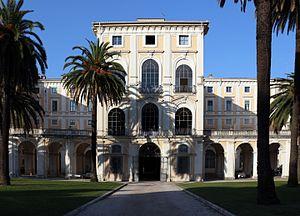
Joseph Bonaparte, né le 7 janvier 1768 à Corte, pendant la période d'indépendance de la République corse, et mort le 28 juillet 1844 à Florence, dans le grand-duché de Toscane, est un homme d'État français et le frère aîné de l'empereur Napoléon Iᵉʳ. Sa carrière politique, diplomatique et militaire est intimement liée à celle de son frère Napoléon.
La galerie nationale d’Art ancien est une galerie de peintures fondée en 1895 à Rome. Elle est restée pendant longtemps au palais Corsini ; ce n'est que depuis les années 1950 qu'elle est divisée entre les palais Corsini et Barberini.